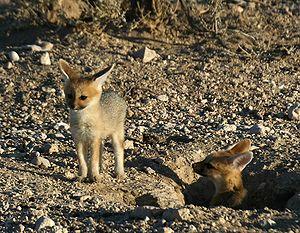
Vulpes est un genre de mammifère carnivores de la famille des canidés qui regroupe des animaux appelés renards. Ce genre a été créé en 1775 par Just Leopold Frisch.
Le parc transfrontalier du ǀAi-ǀAis/Richtersveld est un parc national partagé entre l'Afrique du Sud et la Namibie qui regroupe deux anciens parcs nationaux, le parc national du Richtersveld en Afrique du Sud et le parc récréatif des sources chaudes de ǀAi-ǀAis en Namibie. C'est un vaste désert de montagne, géré conjointement par les Namas et SANParks, qui abrite la plus grande variété au monde de plantes succulentes.